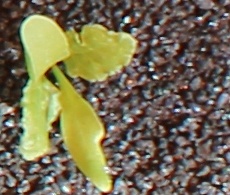
Label: Sugar beet